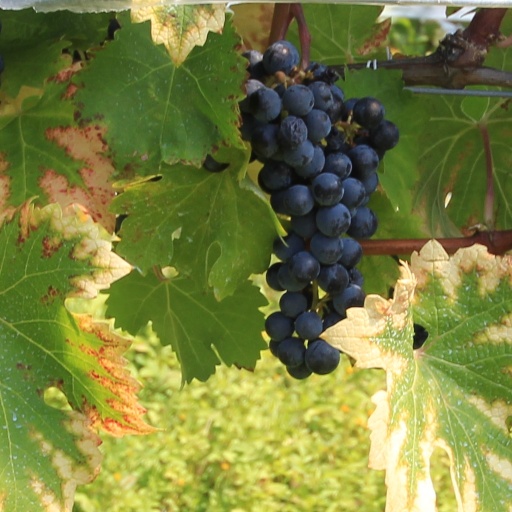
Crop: grape